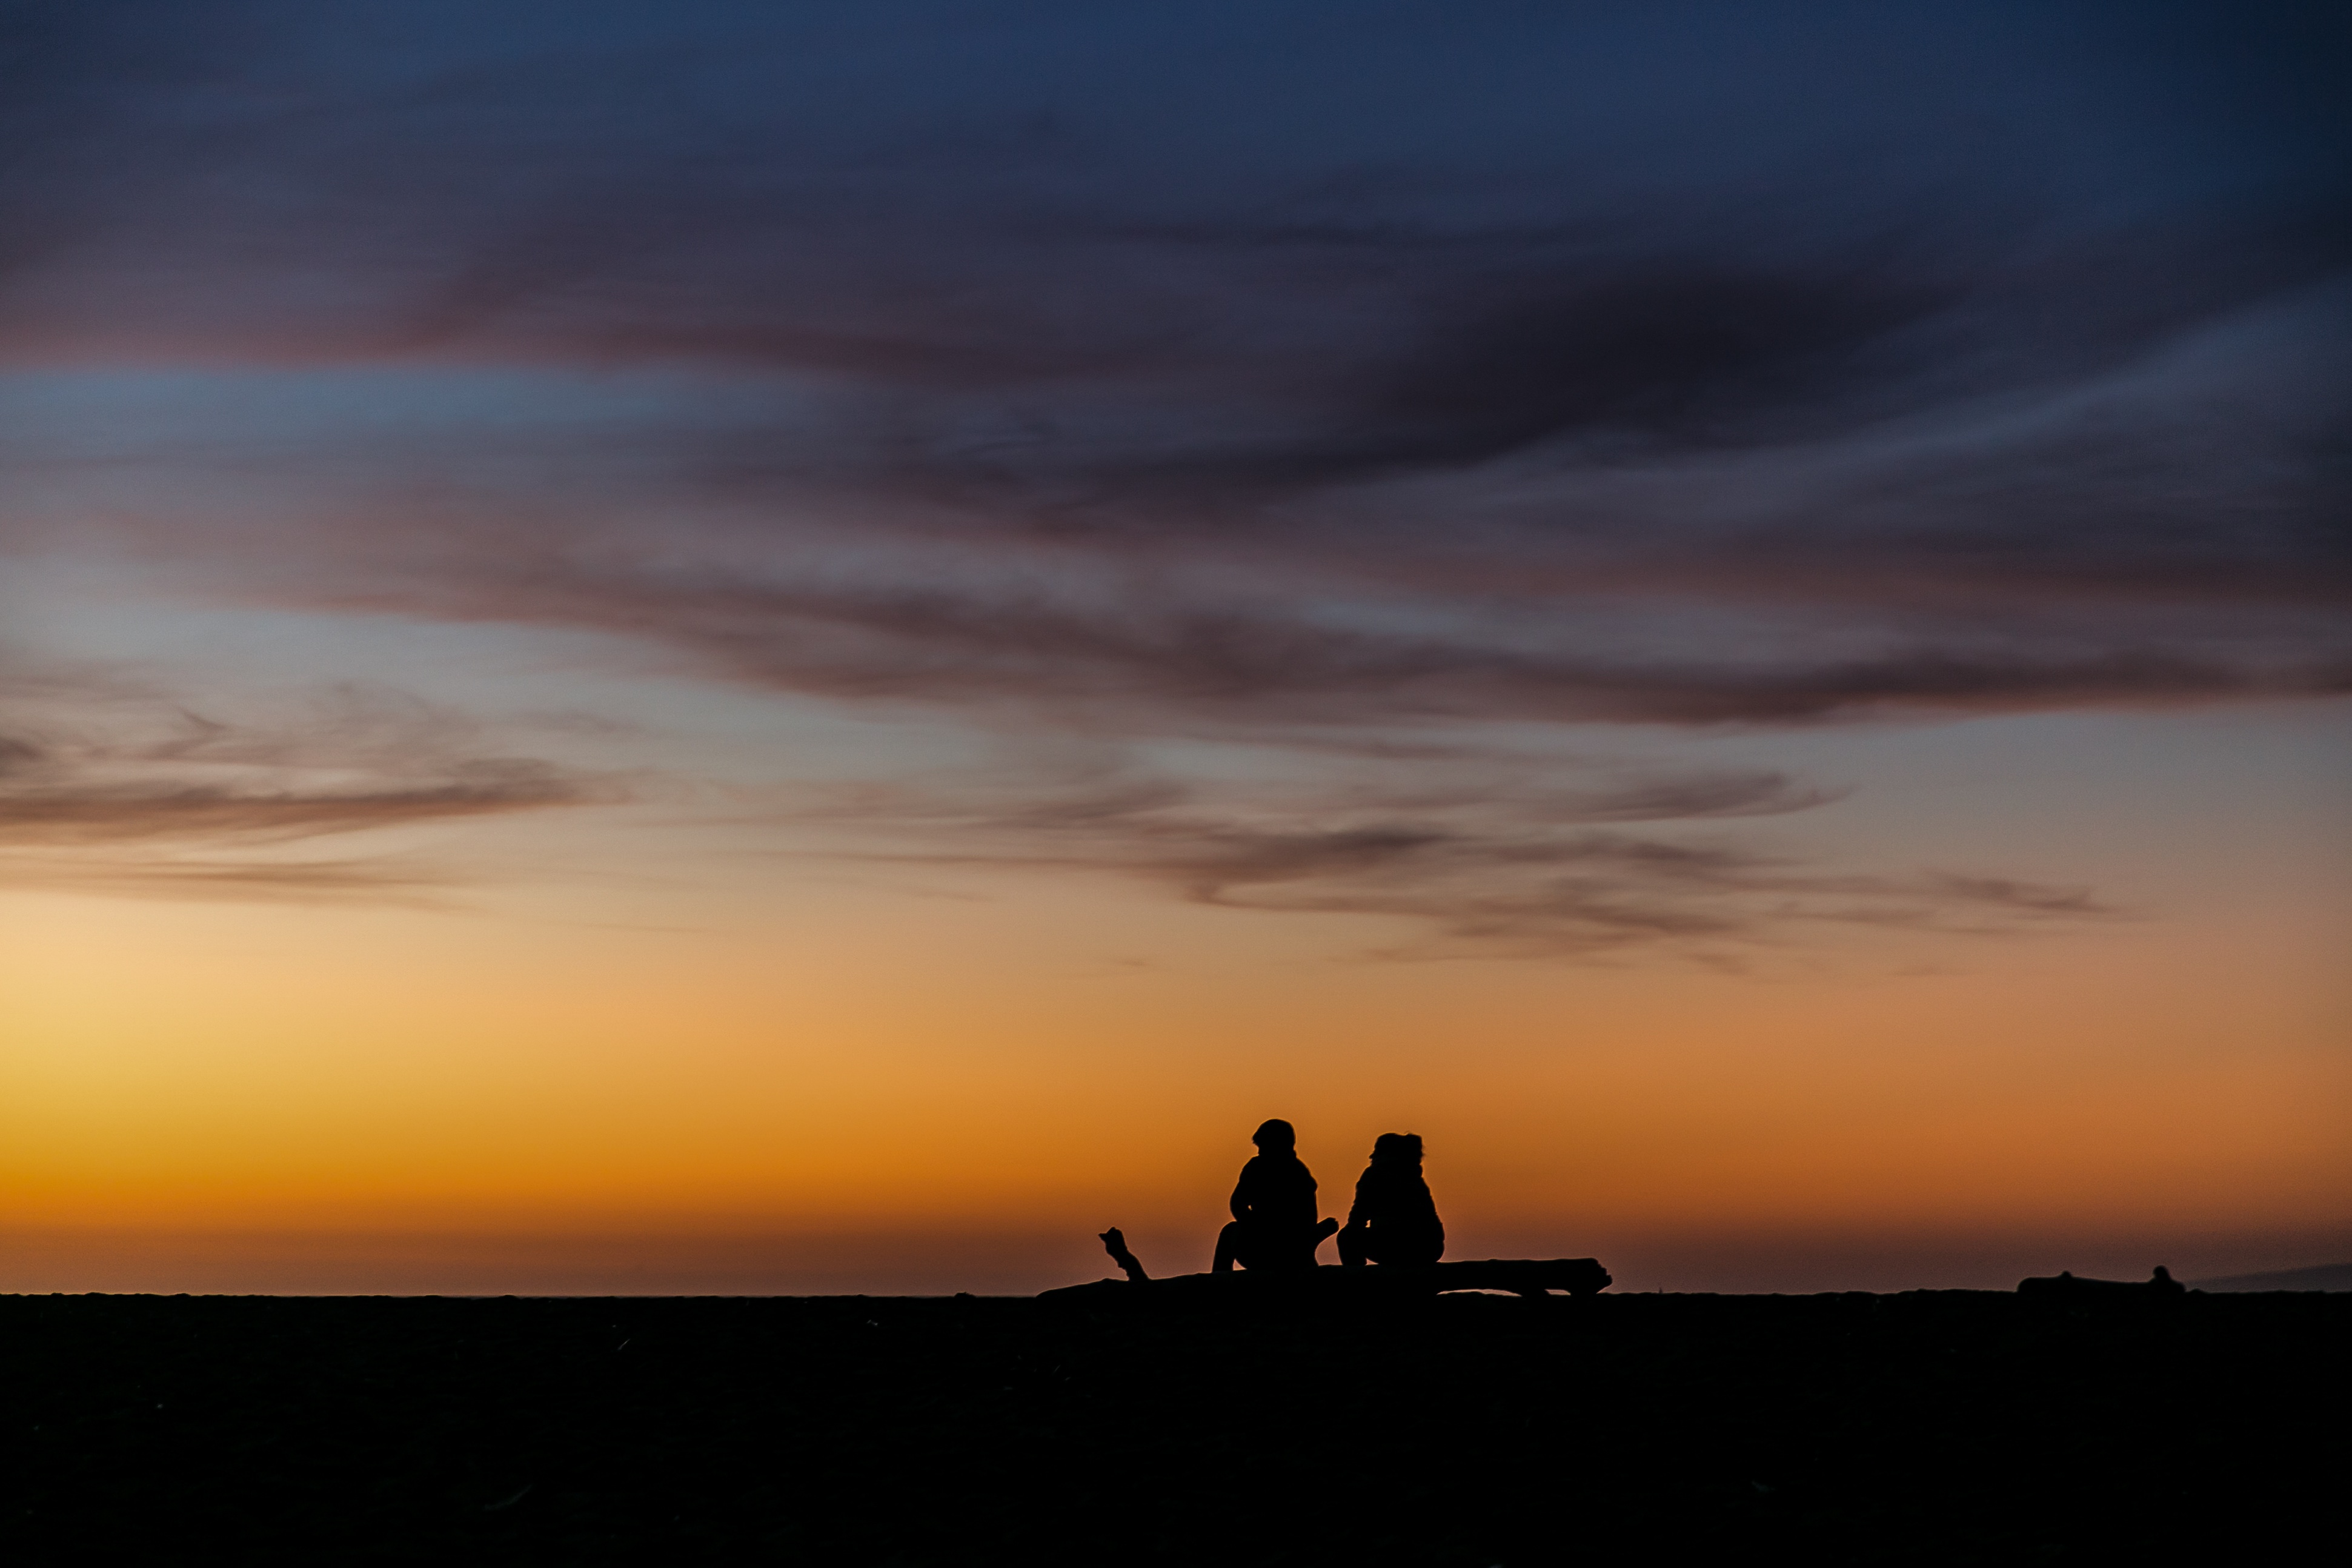
sea, horizon, cloud, sky, sun, sunrise, sunset, sunlight, morning, dawn, atmosphere, dusk, evening, afterglow, atmospheric phenomenon, red sky at morning